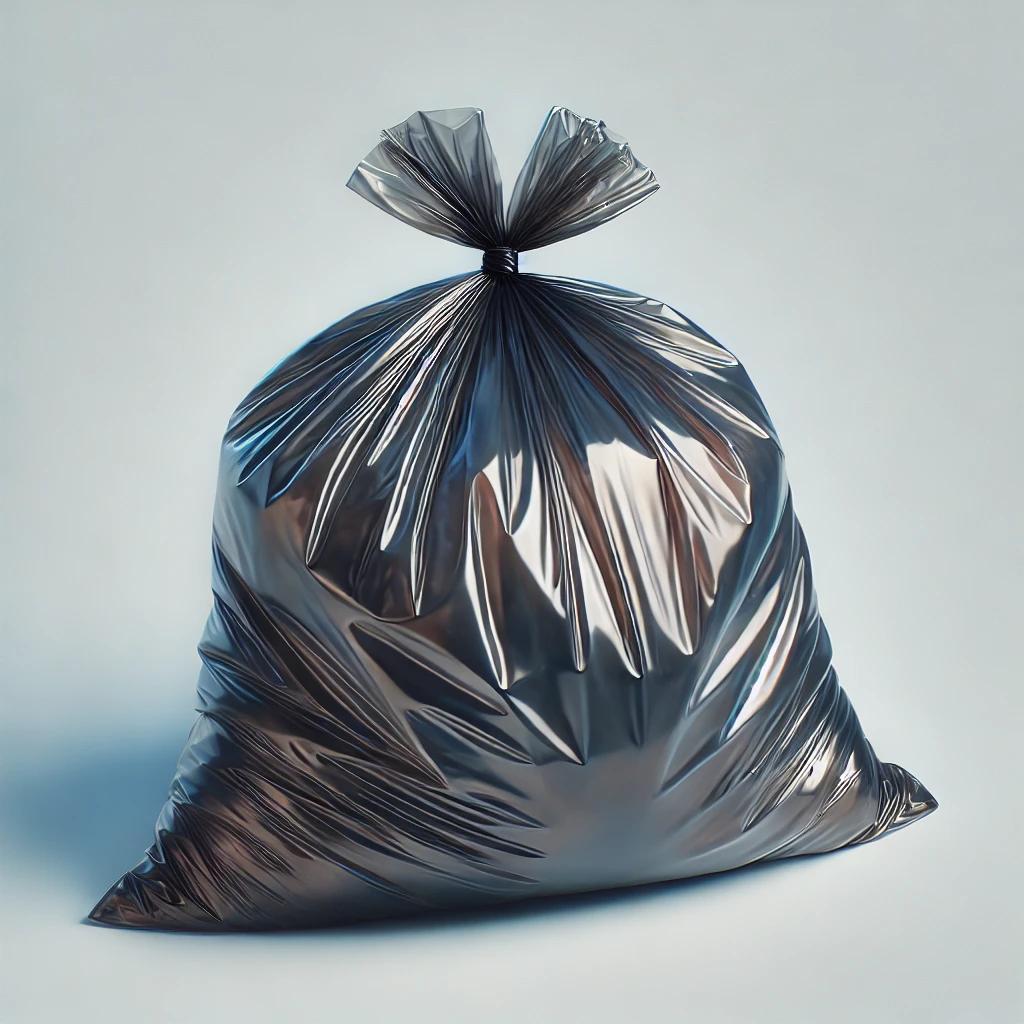
Etiqueta: plástico